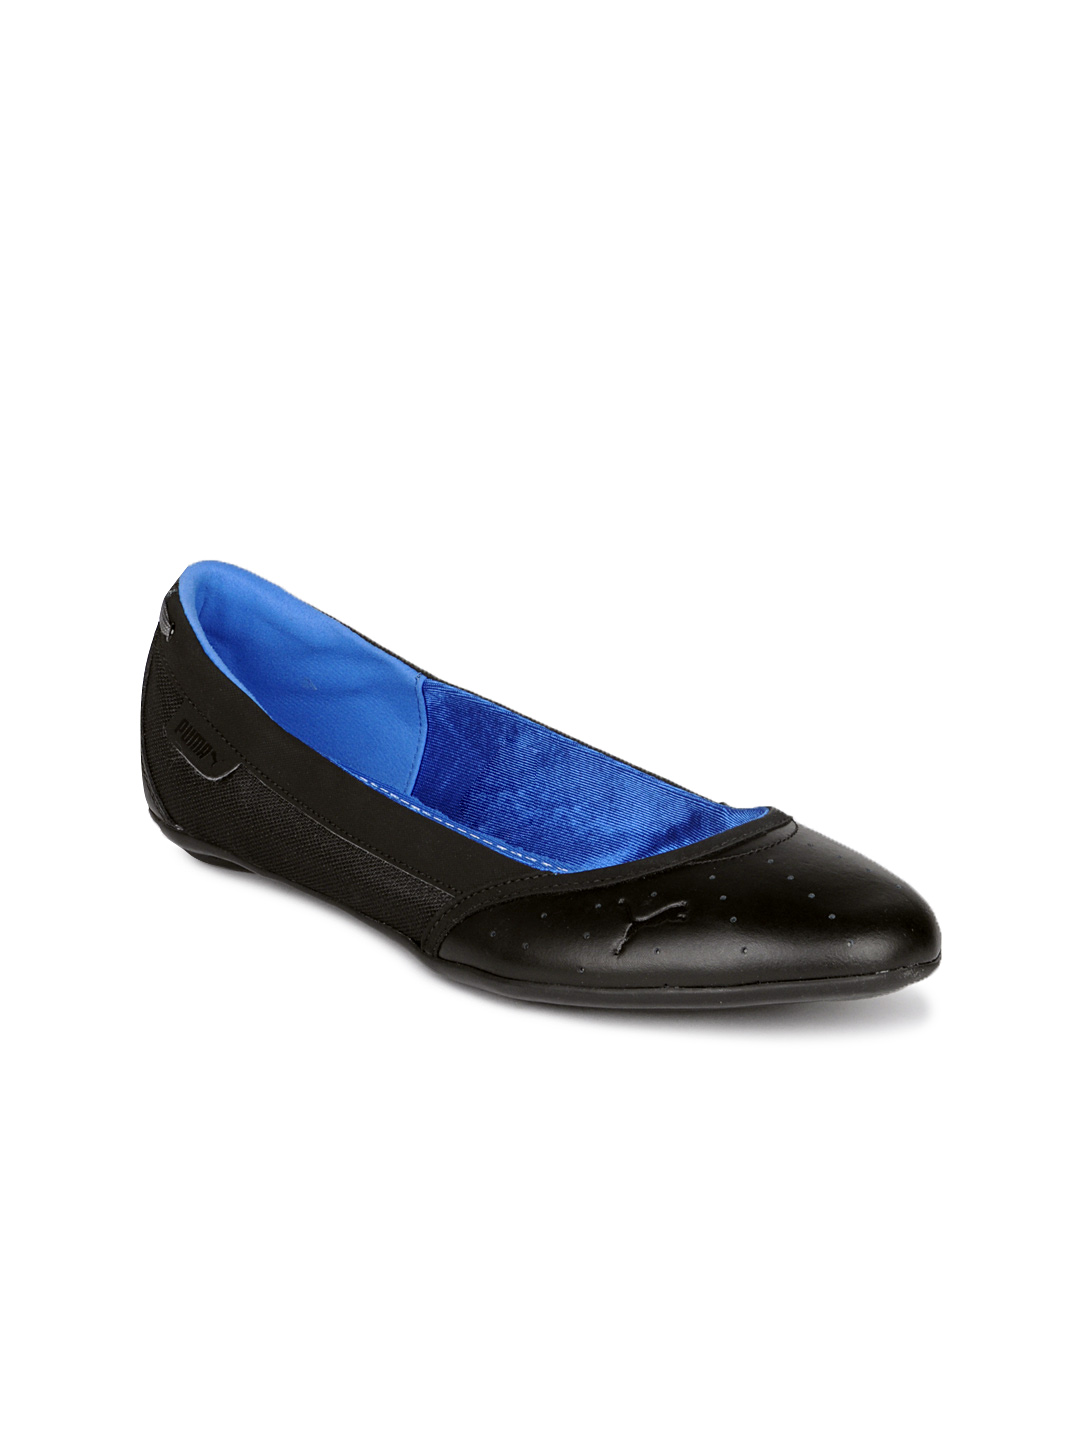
Puma Women Black Wynne  Shoes
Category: Footwear / Shoes / Casual Shoes
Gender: Women
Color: Black
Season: Summer 2010
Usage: Casual